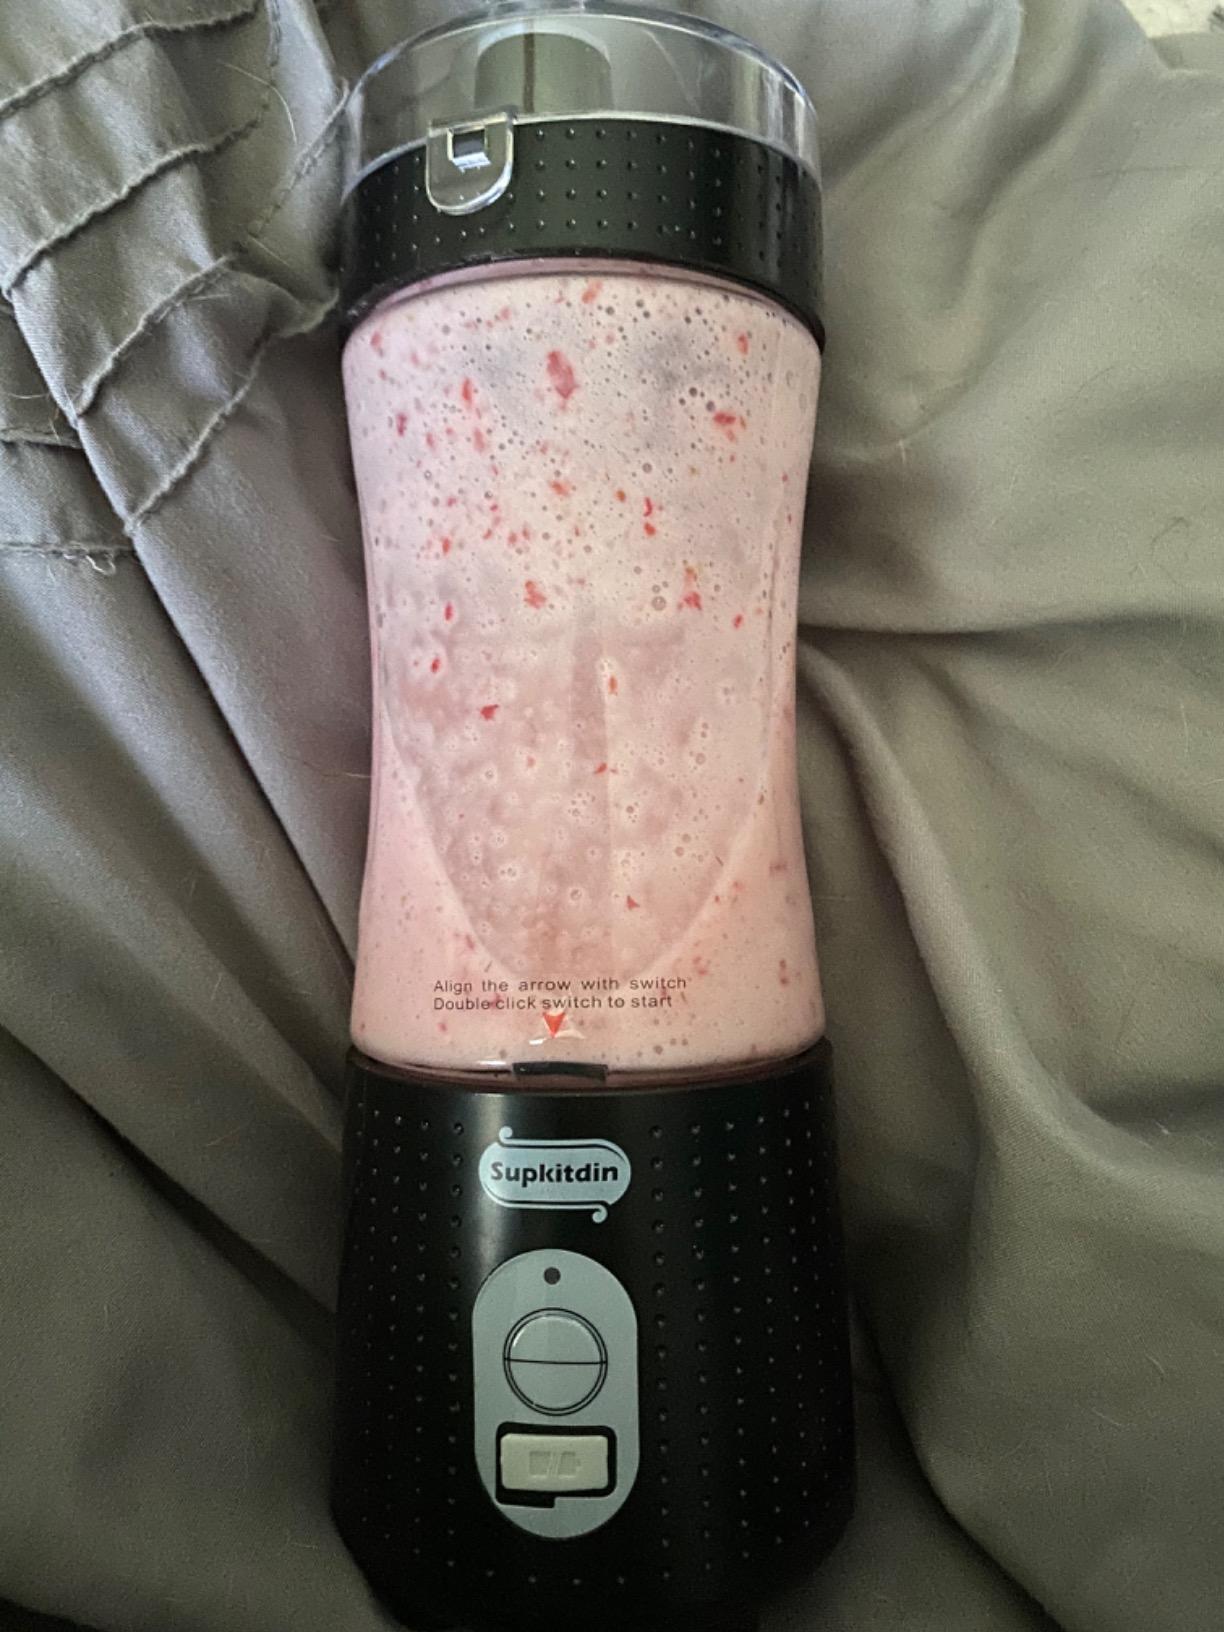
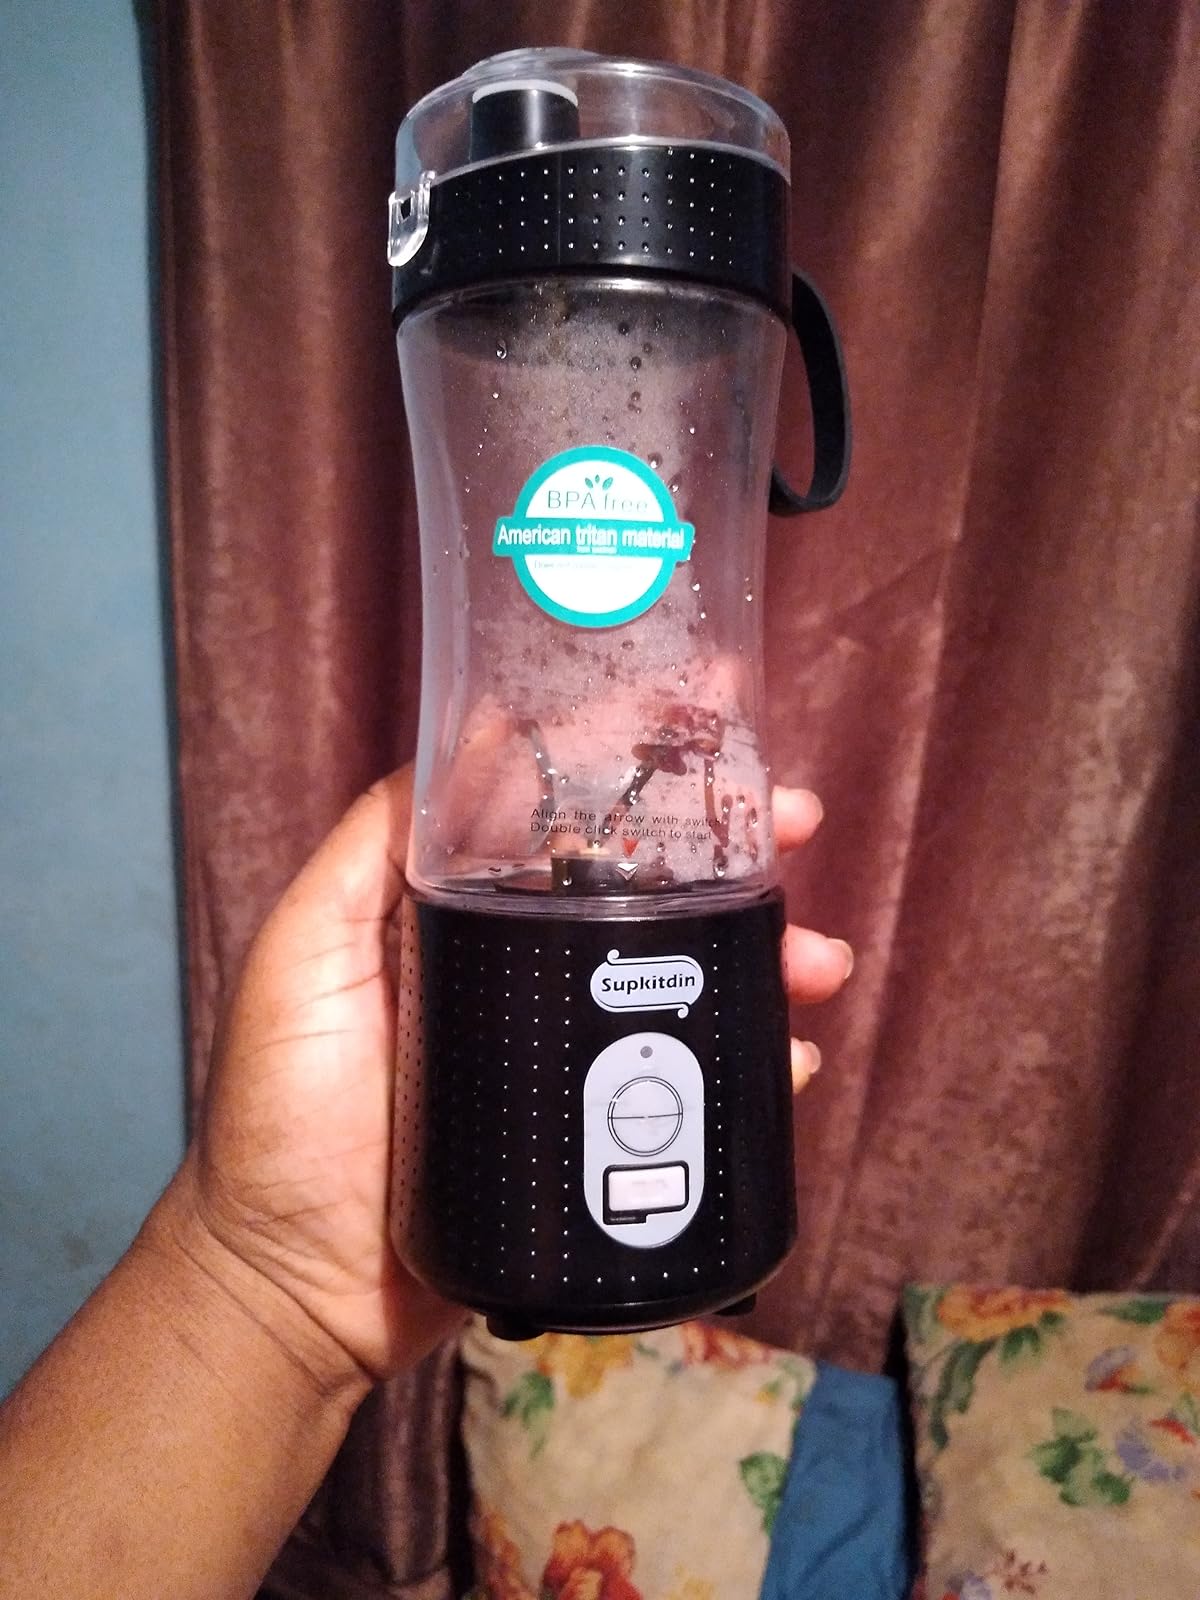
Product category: items_blender
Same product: yes